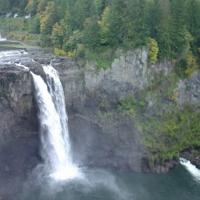
Weather: cloudy or overcast